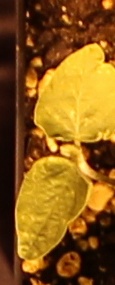
Label: Soybean